Siri Svegler

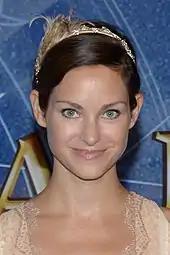
Siri Svegler (2014)

Siri Svegler (born 15 April 1980) is a Swedish-born actress, singer and songwriter. She played the Greek character Polydora in the film "Troy".